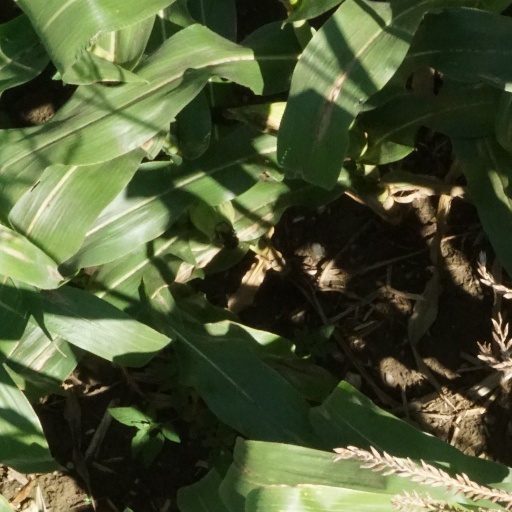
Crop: maize; corn